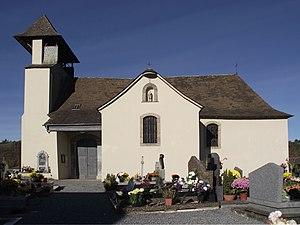
Église Saint-Caprais de Arcizac-ez-Angles (Hautes-Pyrénées, France)
Églises possédant un clocher-mur, ou clocher à peigne, clocher-arcade ou campenard.
Arcizac-ez-Angles est une commune française située dans le département des Hautes-Pyrénées, en région Occitanie.